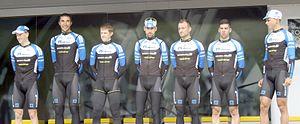
La saison 2014 de l'équipe cycliste NetApp-Endura est la cinquième de cette équipe.